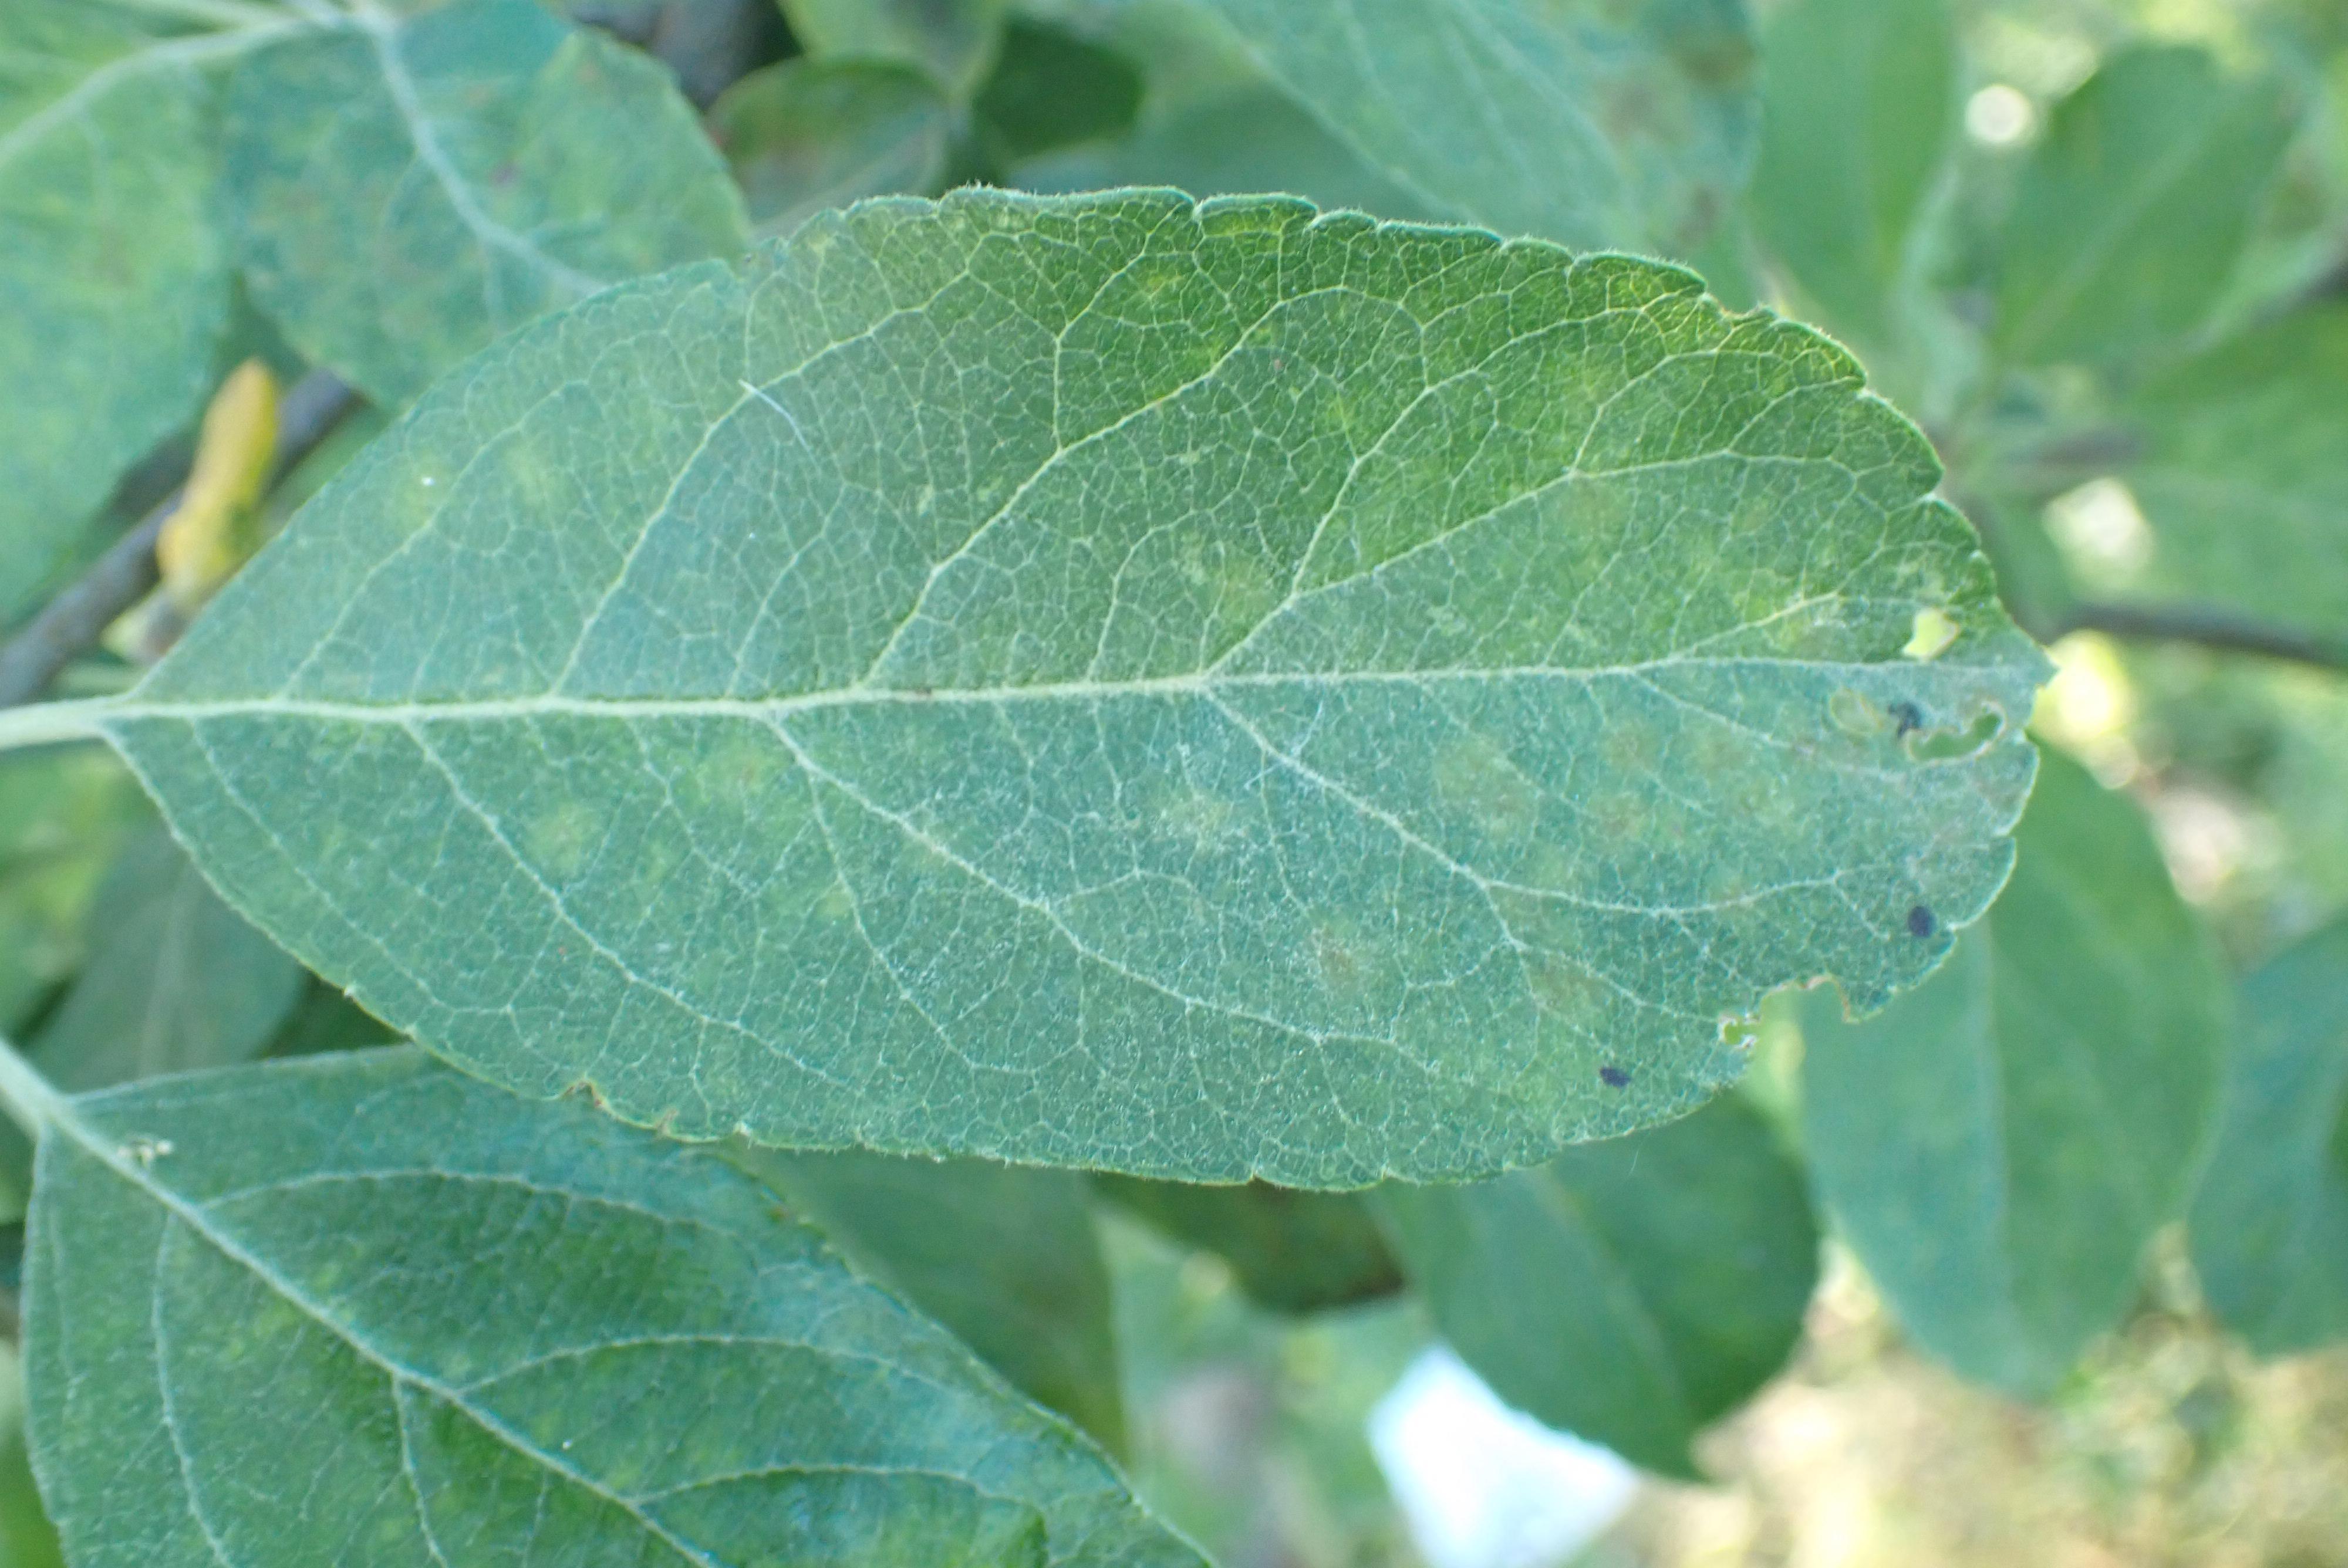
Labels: scab